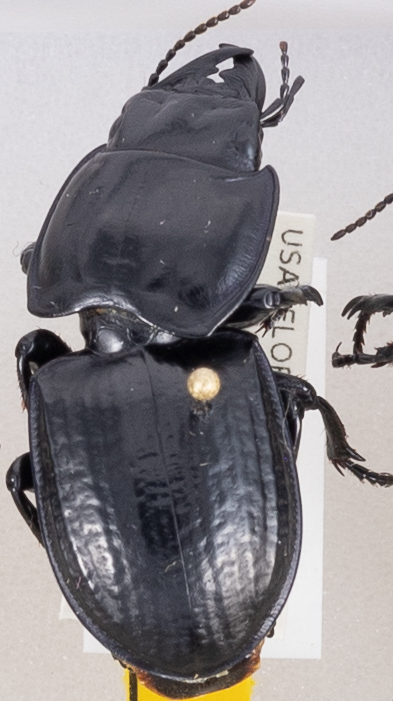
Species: Pasimachus sublaevis
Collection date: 2019-09-24
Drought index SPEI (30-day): -1.208
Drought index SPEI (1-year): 0.272
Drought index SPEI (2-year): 1.085